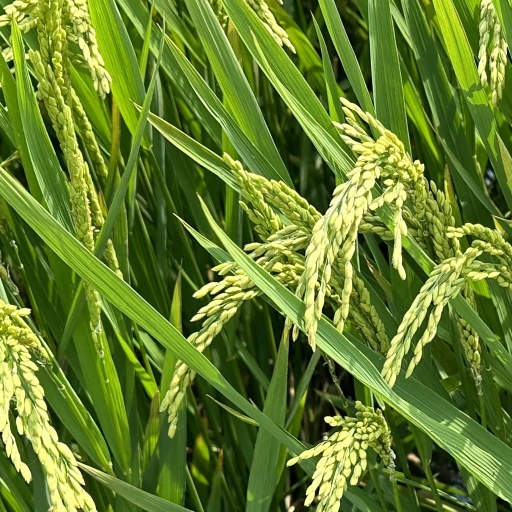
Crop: rice